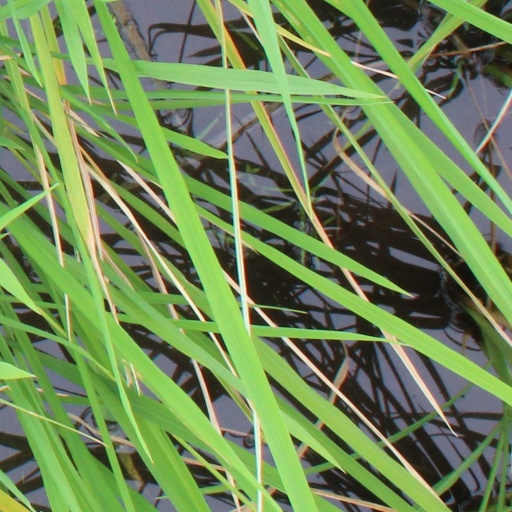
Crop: rice